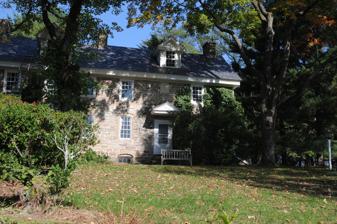
Building: Thomas and Lydia Gilbert Farm
Country: United States of America
Year built: 1812
Historic house in Pennsylvania, United States United States historic place Thomas and Lydia Gilbert Farm U.S. National Register of Historic Places Thomas and Lydia Gilbert Farmhouse, October 2010 Show map of Pennsylvania Show map of the United States Location 5042 Anderson Rd., Holicong, Pennsylvania Coordinates 40°20′14″N 75°3′36″W / 40.33722°N 75.06000°W / 40.33722; -75.06000 Area 9.8 acres (4.0 ha) Built 1711, 1735, 1808, 1812 Architectural style Vernacular Georgian NRHP reference No. 89000351 Added to NRHP May 5, 1989 The Thomas and Lydia Gilbert Farm , also known as the Datestone Farm, is an historic home and farm complex that is located in Holicong , Buckingham Township , Bucks County, Pennsylvania . It was added to the National Register of Historic Places in 1989. History and architectural features The original section of this historic farmhouse was built in 1711, with additions made in 1735 and 1812. Each section is marked with a datestone. It consists of two 2 + 1 ⁄ 2 -story, stone sections with a unifying cornice, roofline, and slate -covered gable roof and was designed in a vernacular Georgian style. The farmhouse was restored between 1970 and 1972. and a frame addition completed on the west side of the house. Also located on the property are a contributing stone and frame bank barn , a stone and frame wagon house (c. 1840), and a stone spring house with a datestone of 1808. This property was added to the National Register of Historic Places in 1989. References